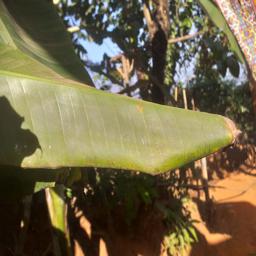
Label: MALBHOG LEAF